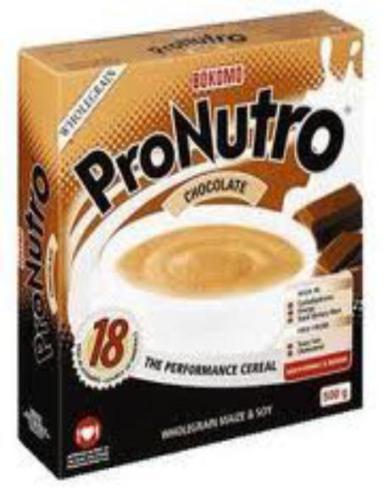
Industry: Food